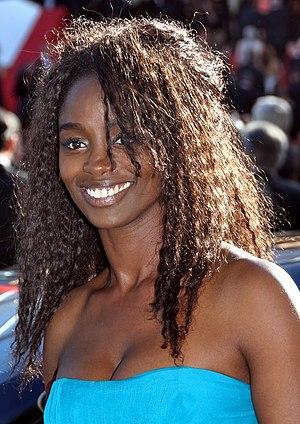
Aïssa Maïga au festival de Cannes
Aïssa Maïga est une comédienne française, née le 25 mai 1975 à Dakar au Sénégal.